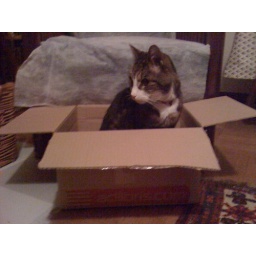
Morris in a box from the online book store, Adlibris.com.